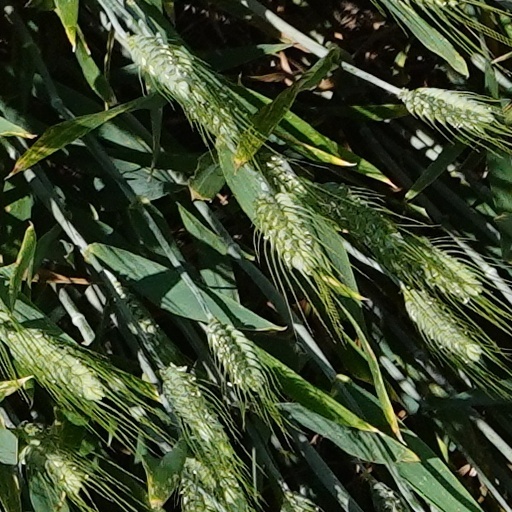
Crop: wheat